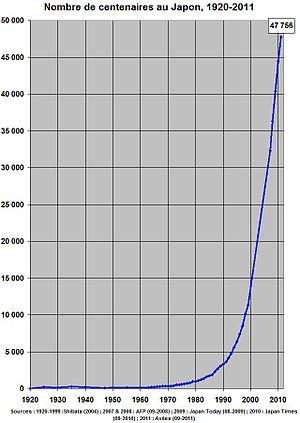
Nombre de centenaires au Japon, 1920-2010
Un centenaire est une personne qui a atteint un âge de cent ans ou plus. Au-delà de 110 ans, on parle de supercentenaire. Certains démographes utilisent le terme « semi-supercentenaire » pour les personnes âgées de 105 à 109 ans.